The Thomas Crown Affair (1999 film)

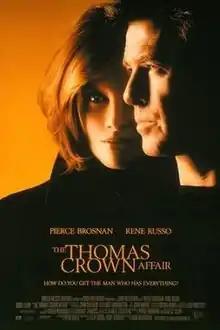
Original theatrical poster

The Thomas Crown Affair is a 1999 American romantic heist film directed by John McTiernan and written by Leslie Dixon and Kurt Wimmer. It is a first remake of the 1968 film. Starring Pierce Brosnan, Rene Russo, and Denis Leary, it follows Thomas Crown, a billionaire who steals a painting from the Metropolitan Museum of Art and is pursued by an insurance investigator, with the two falling in love.